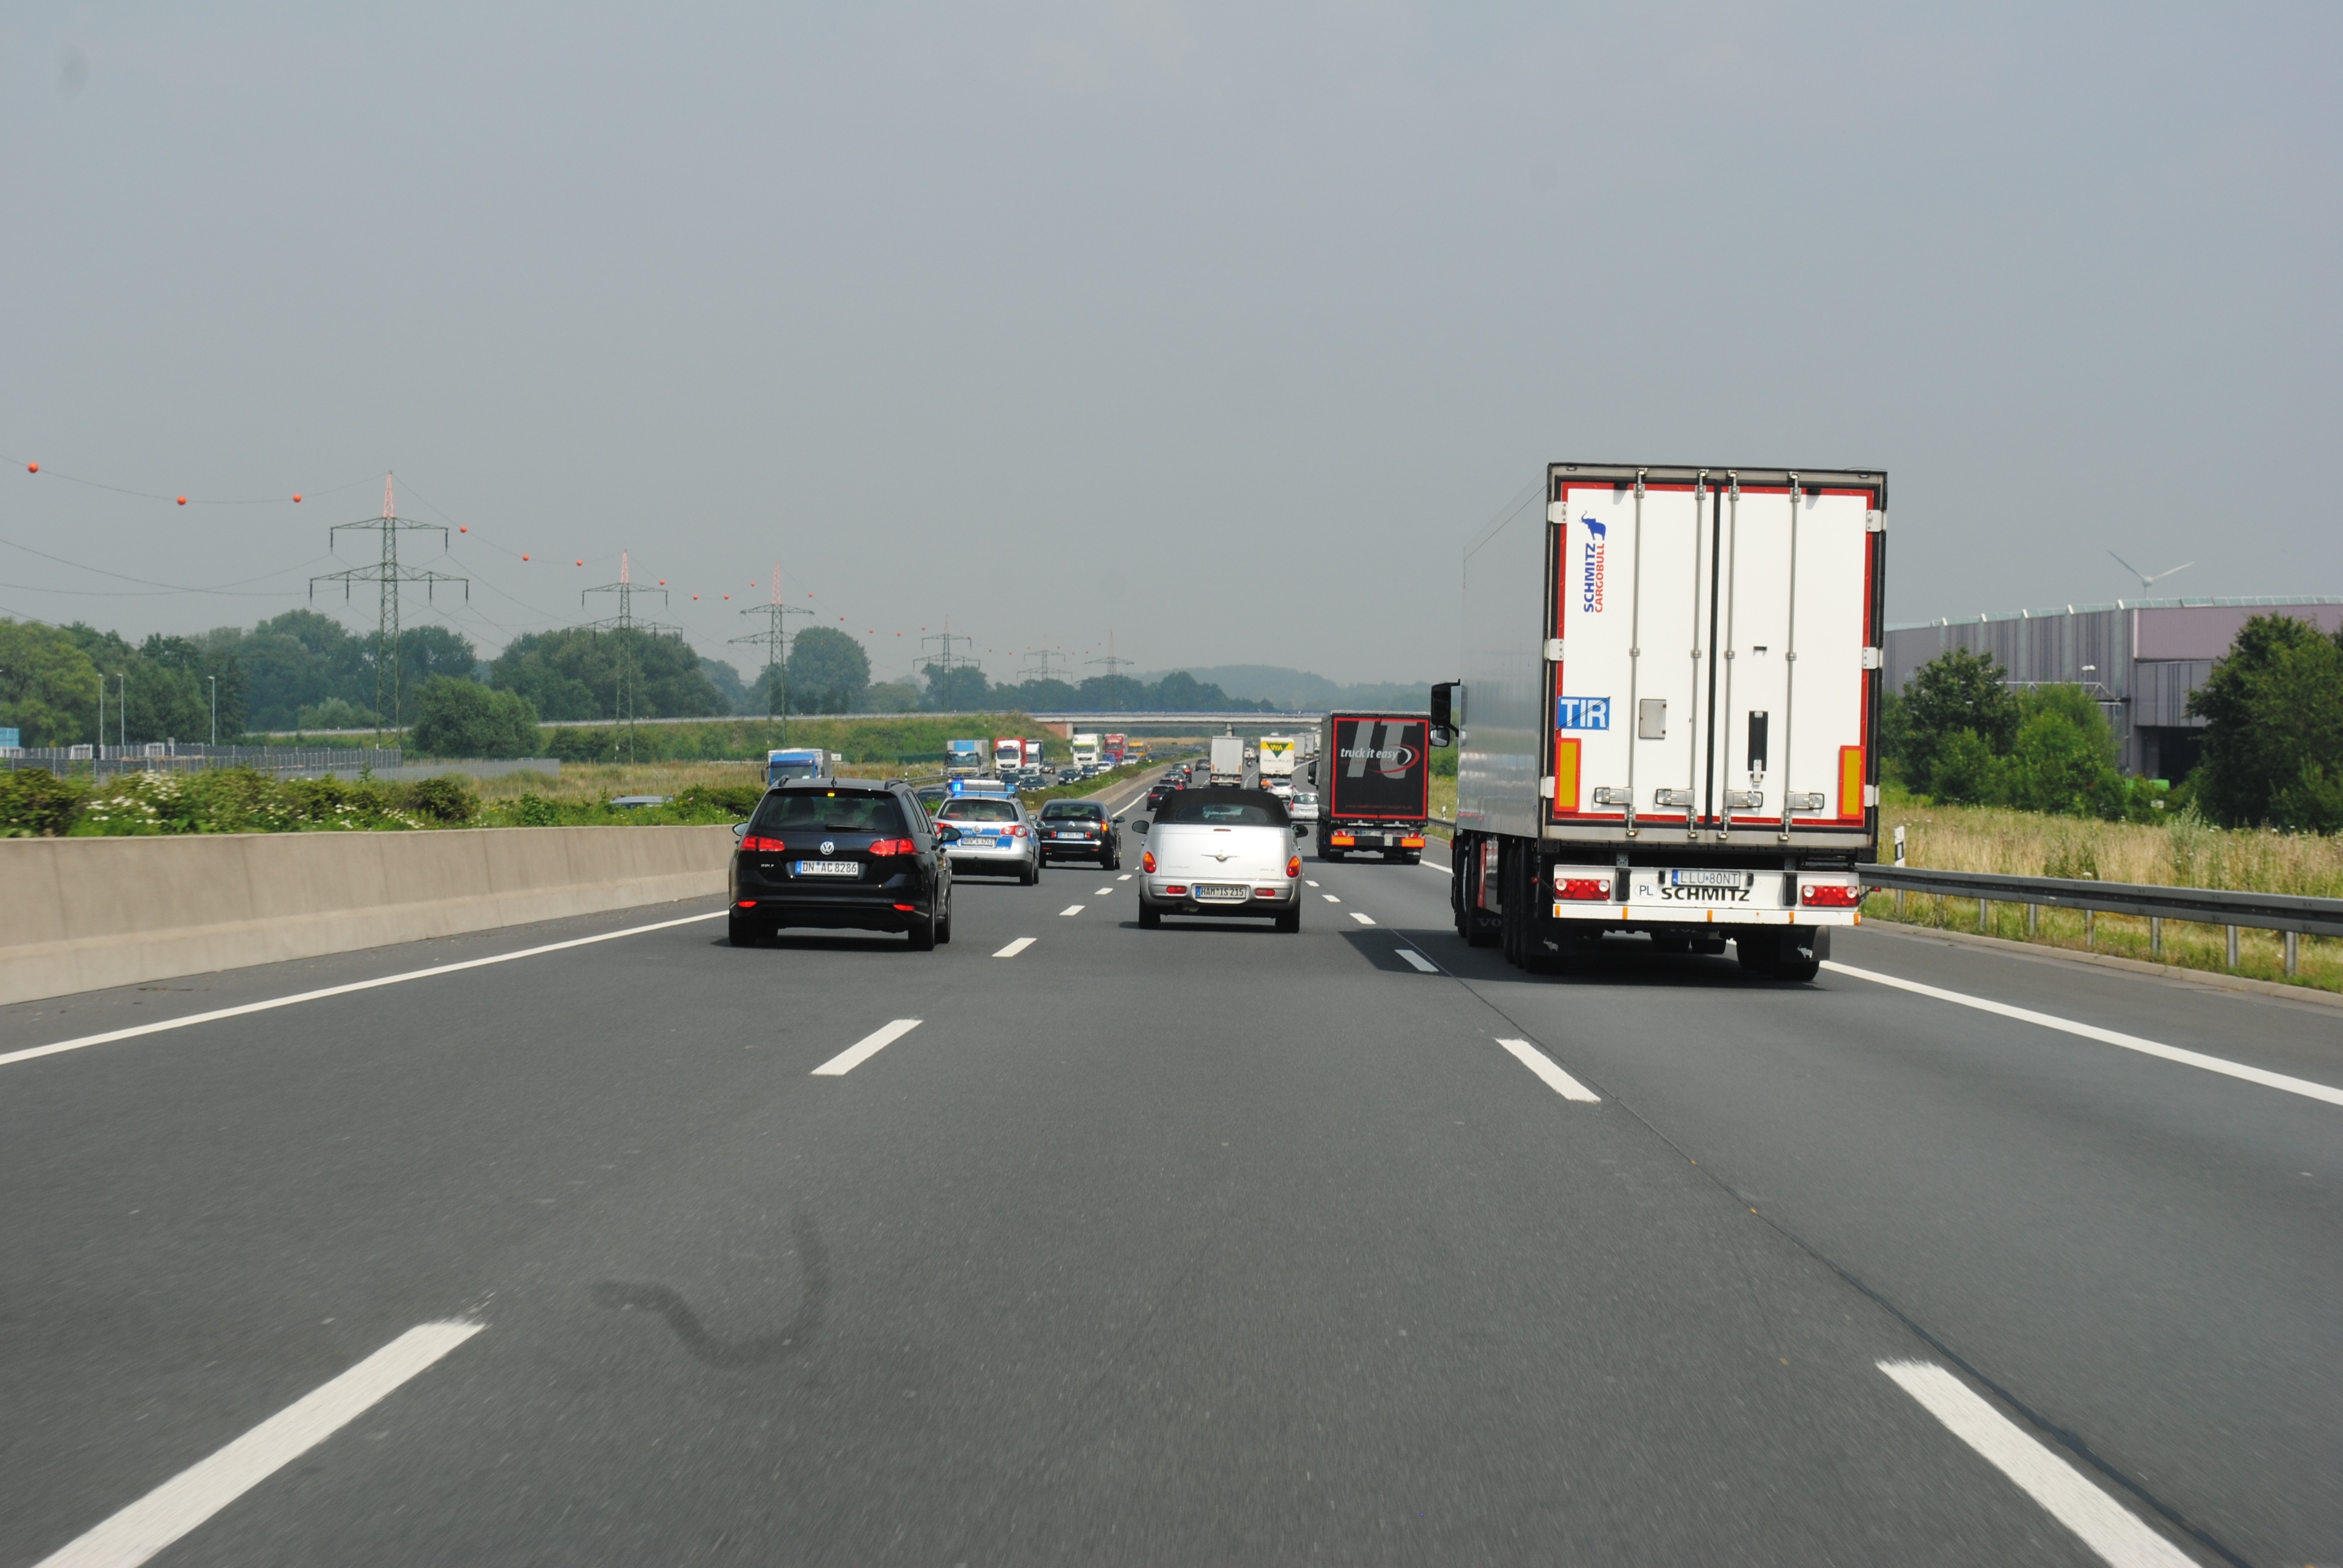
road, traffic, highway, driving, asphalt, transport, vehicle, lane, shoulder, streets, infrastructure, germany, remote traffic, road surface, driving a car, driving school, controlled access highway